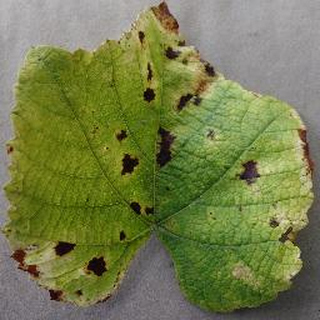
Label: grape_leaf_blight